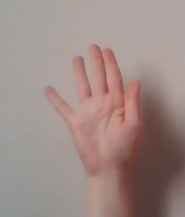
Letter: sheen